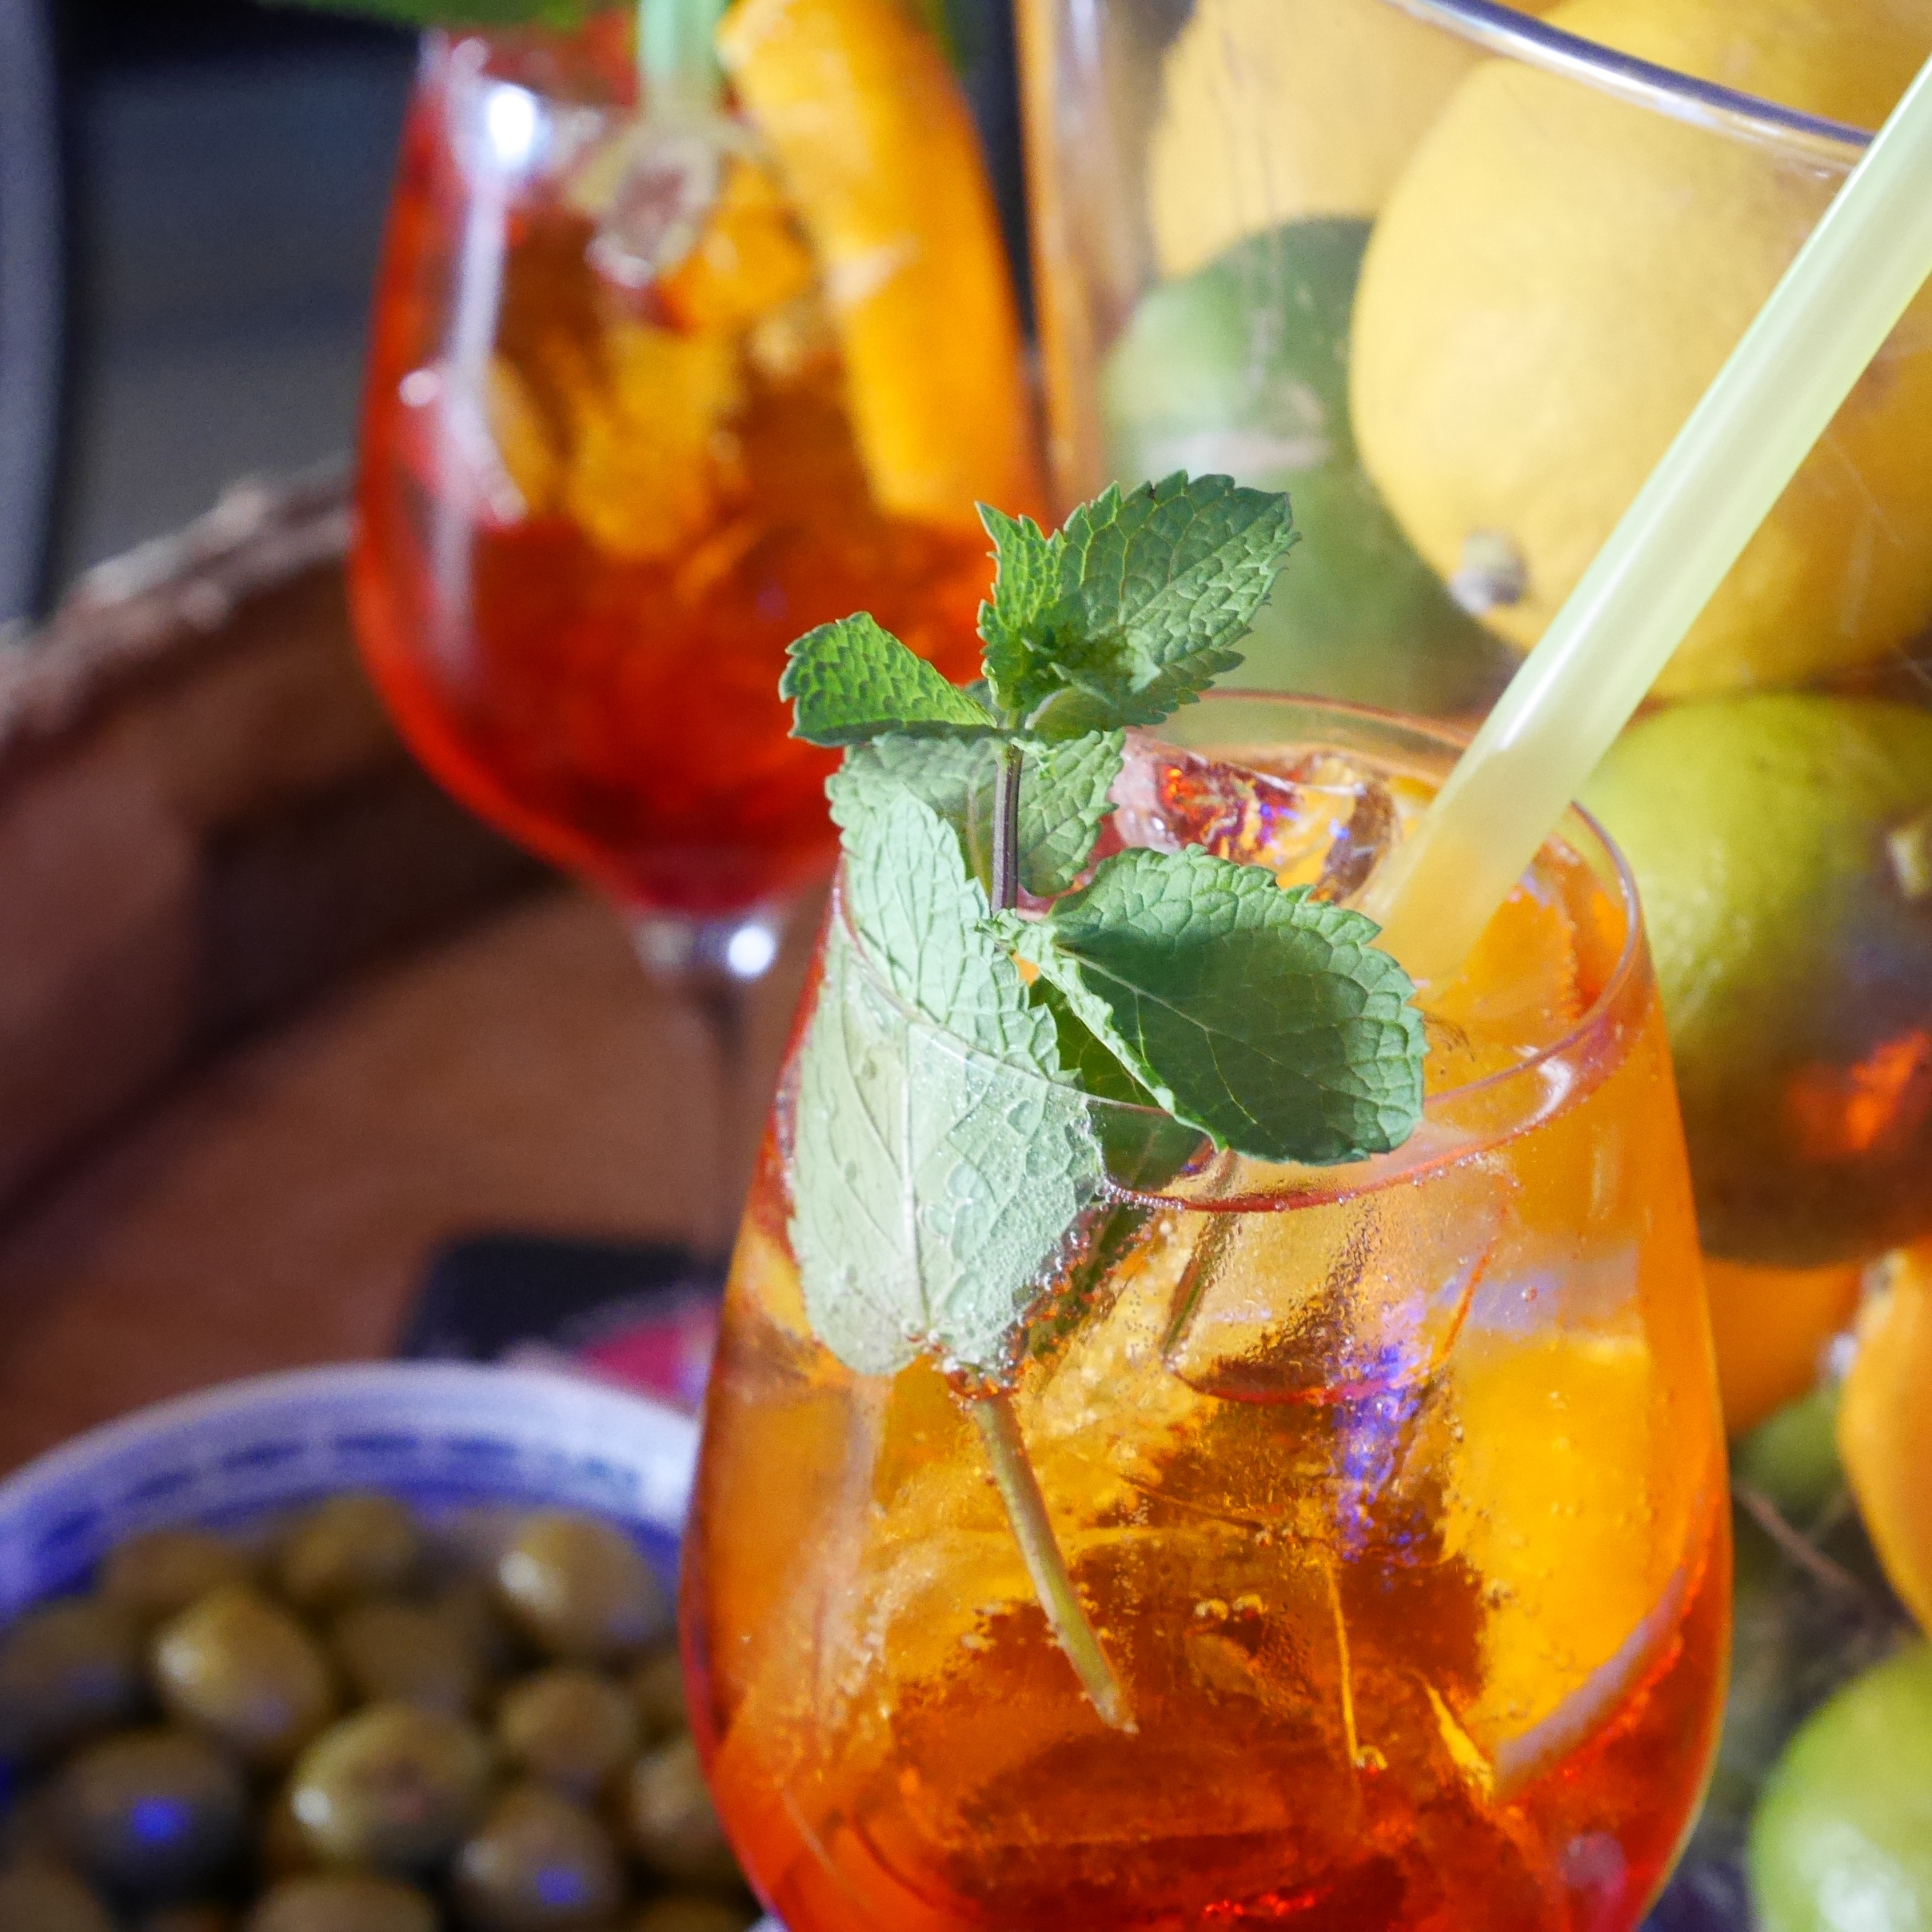
fruit, bar, food, produce, tropical, drink, mint, cocktail, party, olives, sangria, alcoholic beverage, distilled beverage, mai tai